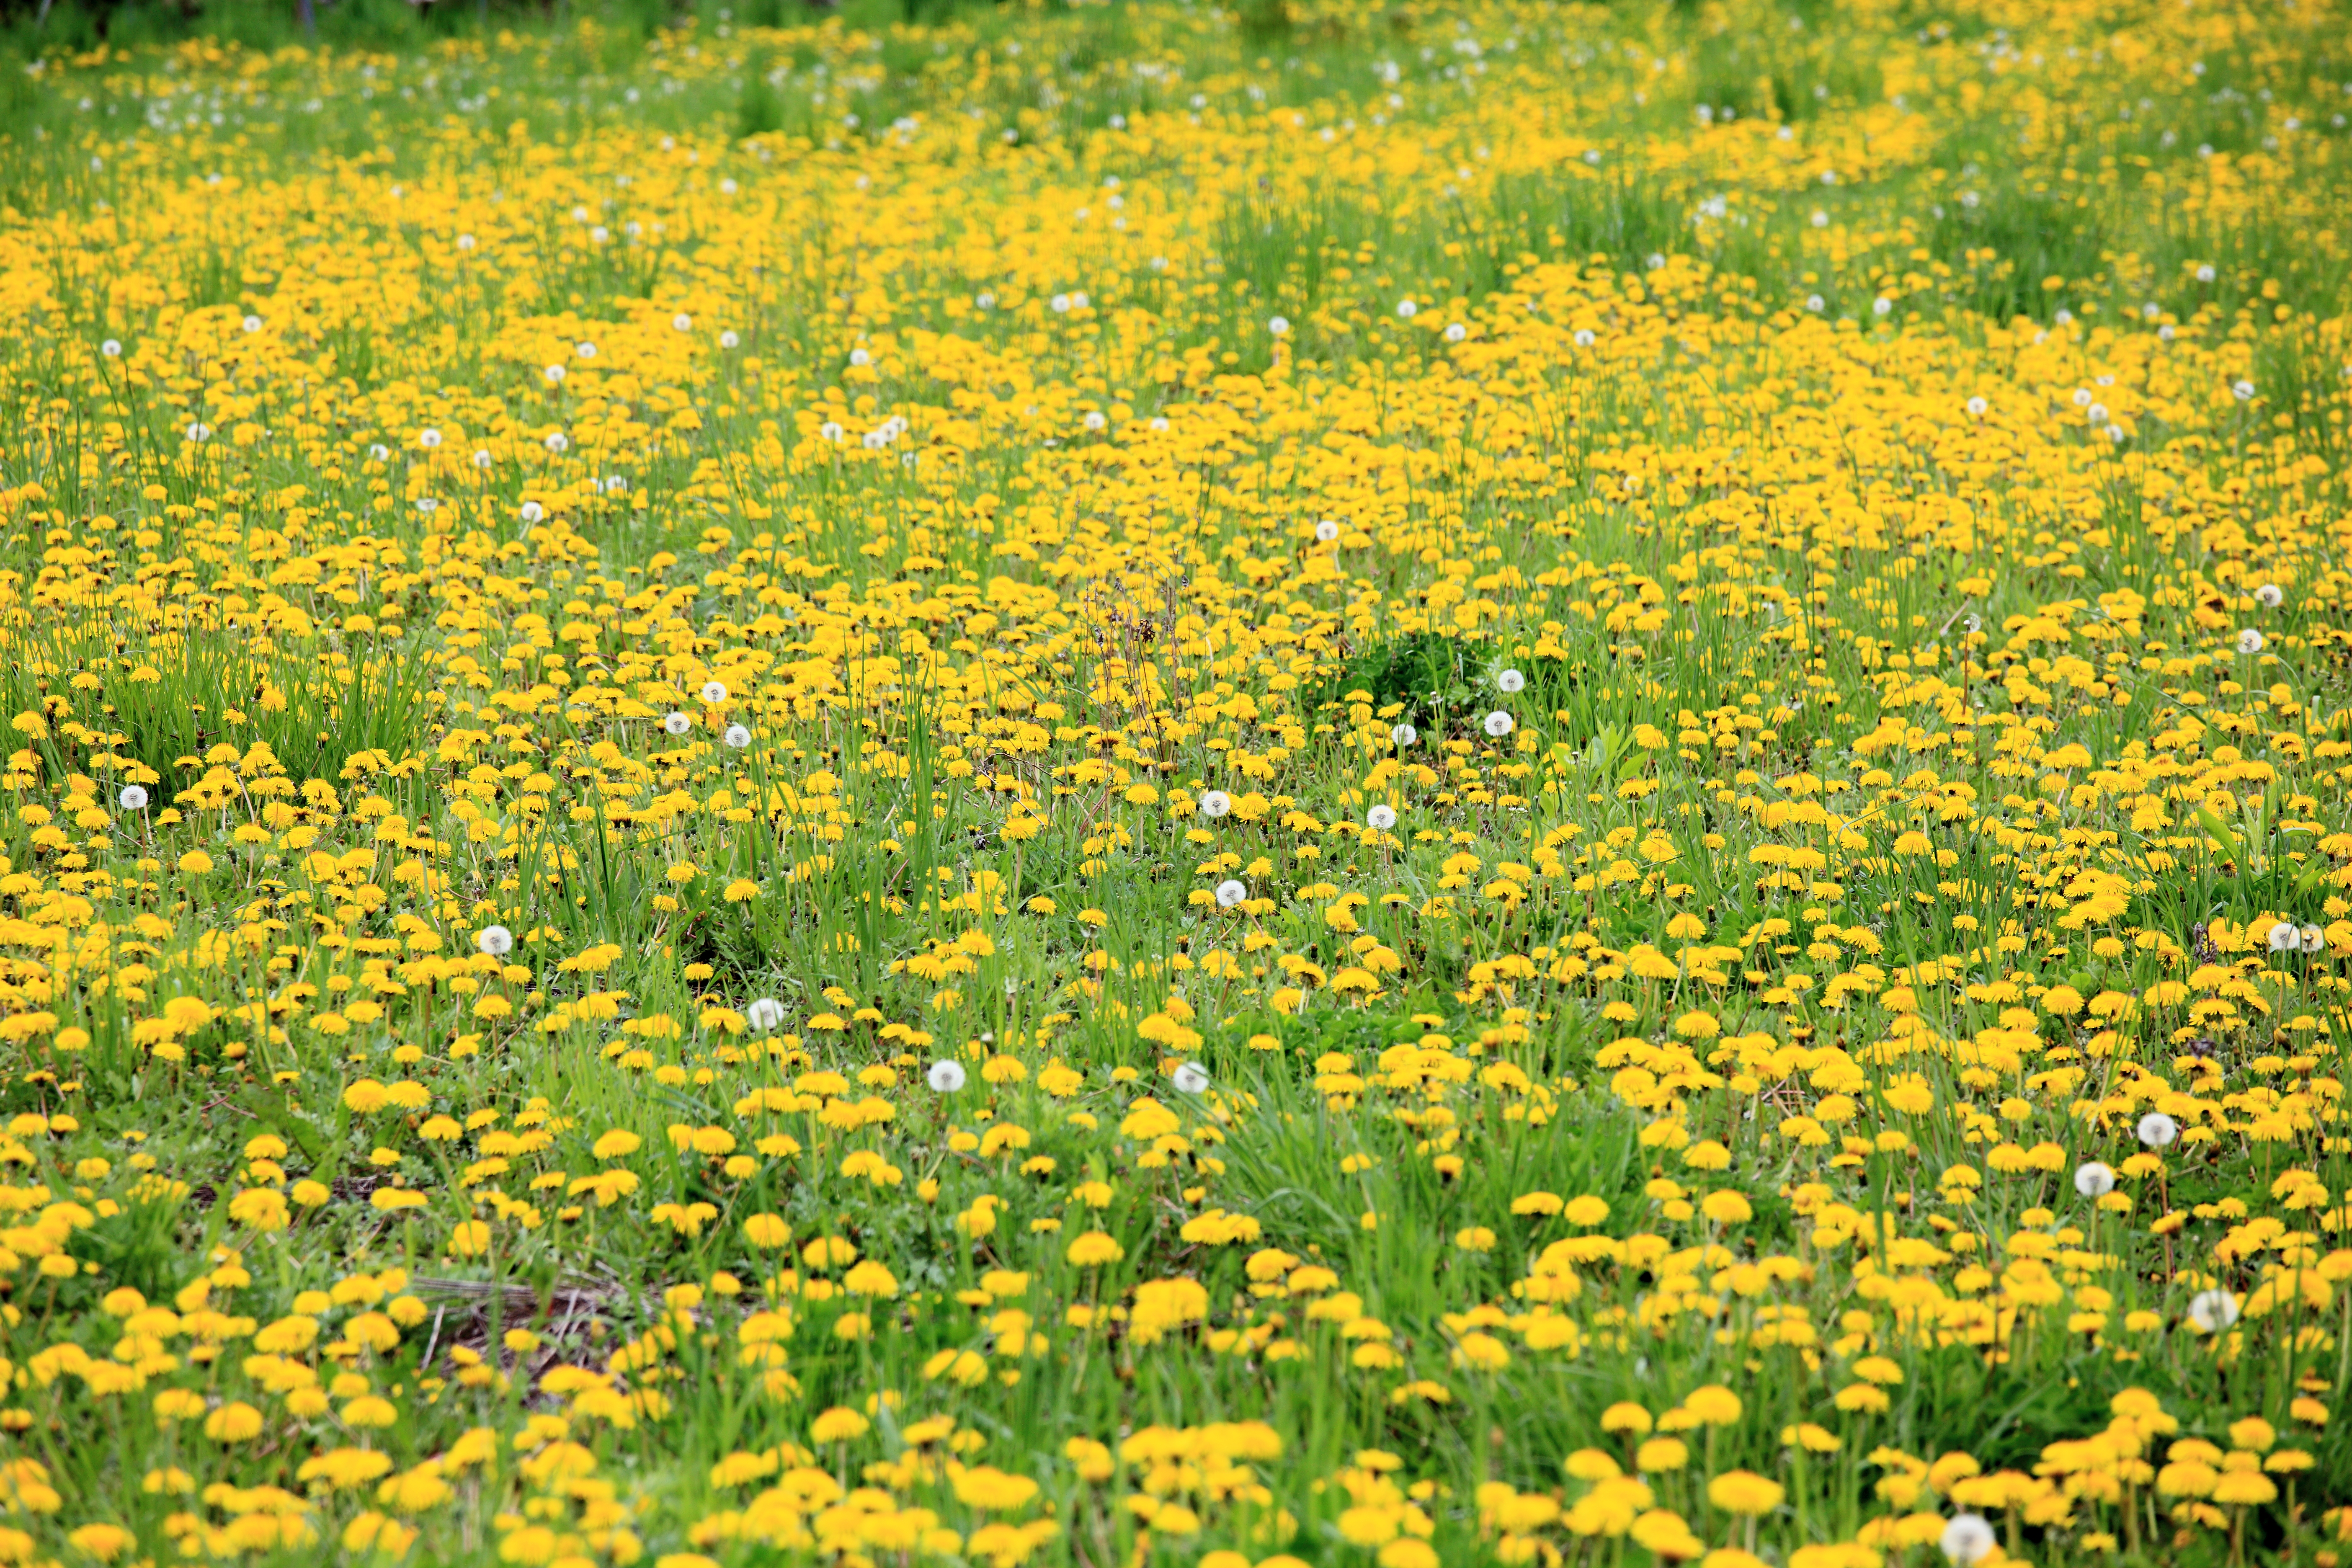
plant, field, meadow, dandelion, prairie, sunlight, flower, pattern, high, produce, pasture, yellow, flora, plain, wildflower, background, grassland, taraxacum, wallpaper, 5d, hires, habitat, markii, ecosystem, hi, res, resolution, iwate, tohno, toonoshi, flowering plant, daisy family, sulfur cosmos, natural environment, land plant